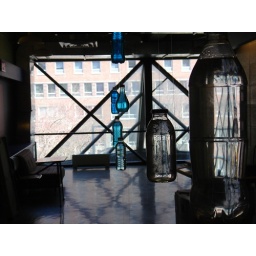
blue bottles in the light - art installation at concordia